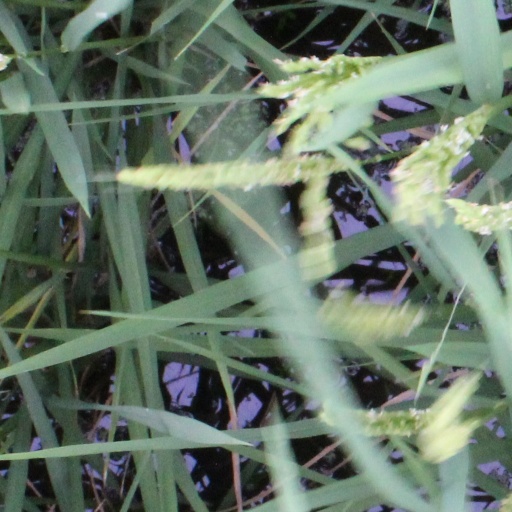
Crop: rice